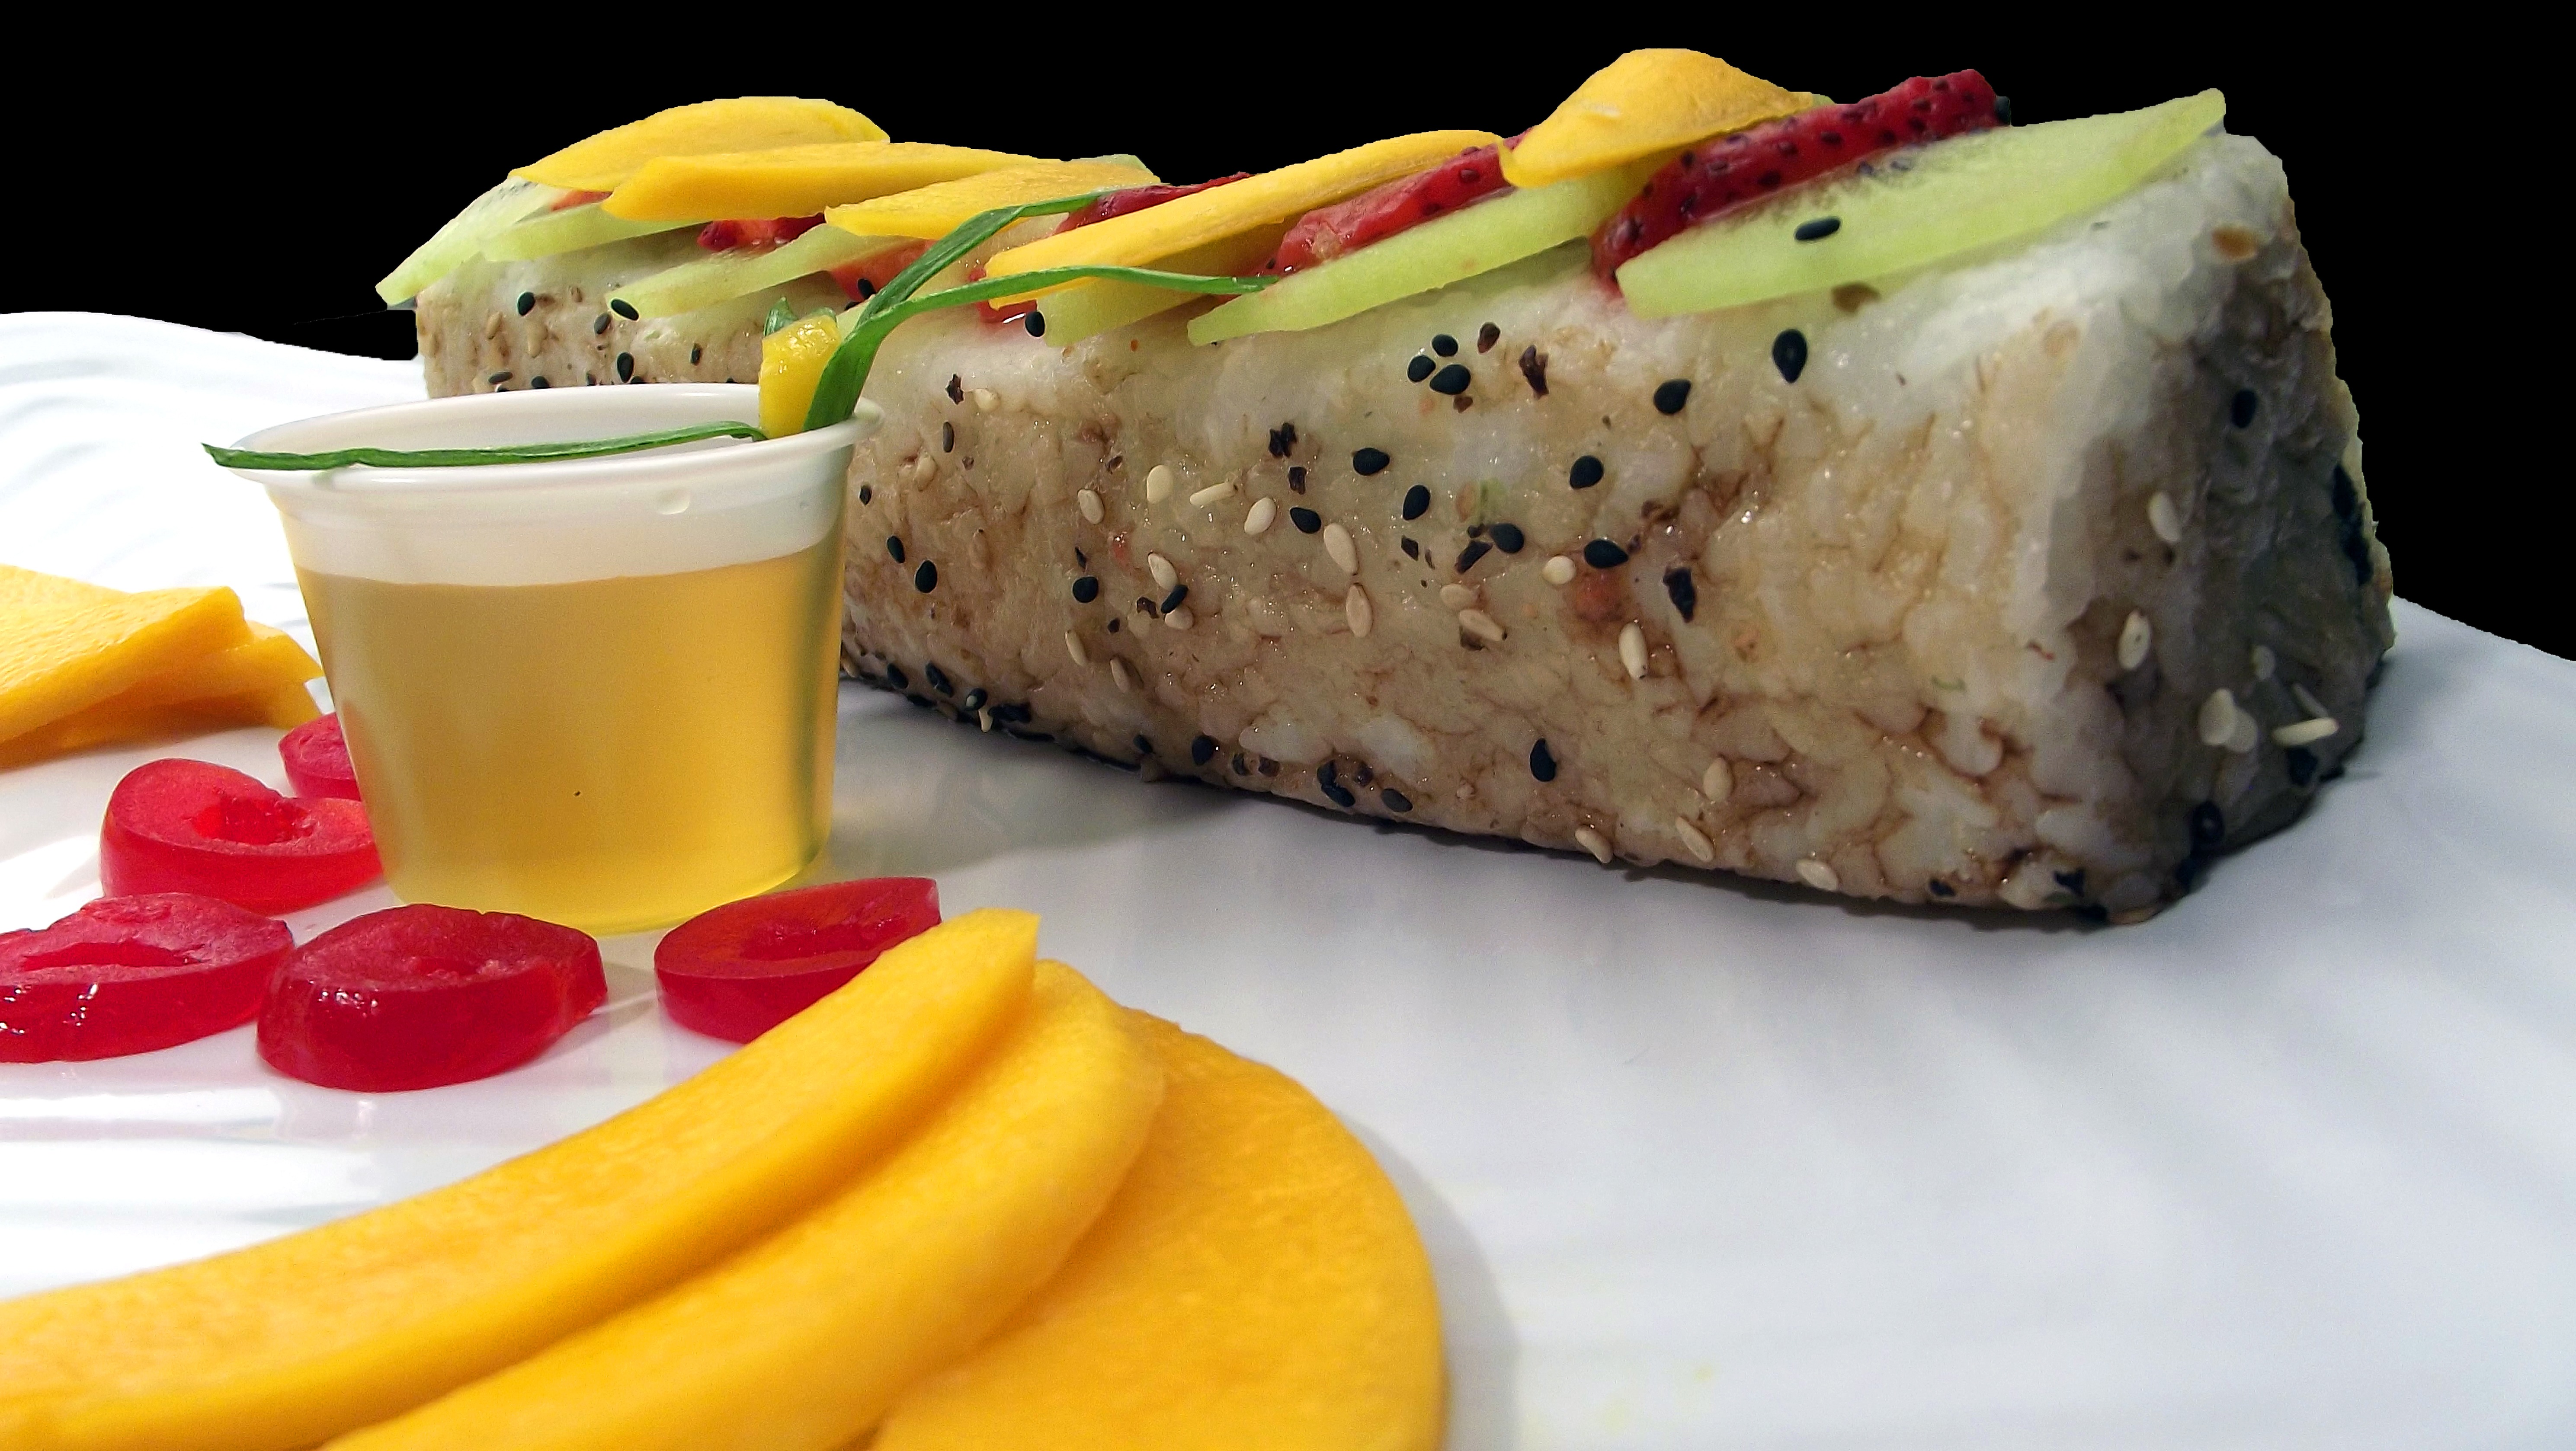
plant, fruit, asian, dish, meal, food, produce, breakfast, dessert, cuisine, rice, sushi, mango, japanese food, flowering plant, land plant, sushi roll